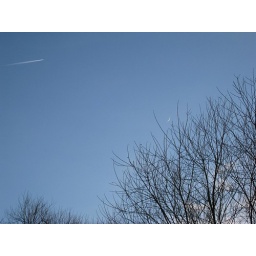
There were tons of airplanes flying around